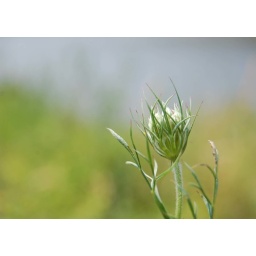
took this at blue mountain lake in NJ